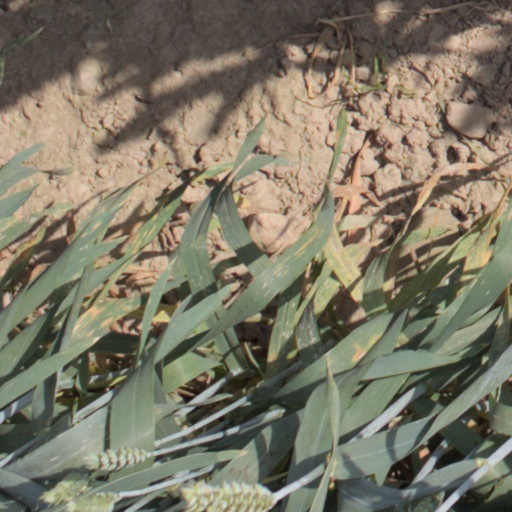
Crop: wheat